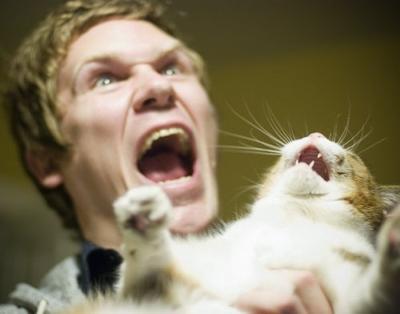
回答: 猫アレルギーと人間アレルギー